Atsipades

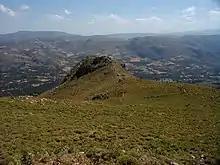
Atsipades Korakias seen from the southwest. The sanctuary is on the more distant part of the outcrop. The Ayios Vasilios Plain is visible in the background.

Atsipades (Greek: Ατσιπάδες) is an archaeological site of a Minoan peak sanctuary in western Crete, located on the top of the mountain. The peak has its own specific name, Atsipades Korakias. It is an open-air peak sanctuary, situated on a mountain and open to the elements. The sanctuary isn't closed off or part of any structure with a cover or roof. The location of the sanctuary, and more specifically the view, play a significant role in the experience of those who made the journey to the top. From the top of the sanctuary, the view showed the surrounding Minoan settlements.